Hasan ibn Zayd

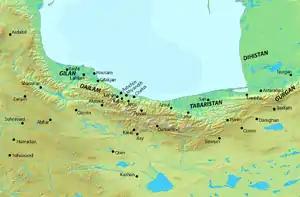
Map of northern Iran

In the 860s, western Iran was governed by the Tahirid Muhammad ibn Abdallah ibn Tahir, whose brother Sulayman ibn Abdallah ibn Tahir deputized him in Tabaristan and Gurgan. Popular resentment of the Tahirids' rule increased through the oppression of their officials, especially their fiscal agents in the province. Consequently, in 864 a rebellion broke out in the towns of Ruyan, Kalar and Chalus, led by two "sons of Rustam". The rebels called upon Hasan to lead them, and allied themselves with the neighbouring Daylamites. Hasan, who assumed the regnal name al-Dāʿī ilaʾl-Ḥaqq ("He who summons to the Truth"), was recognized as emir by a part of the local population, and even secured the allegiance of the Justanid king of Daylam, Vahsudan ibn Marzuban.